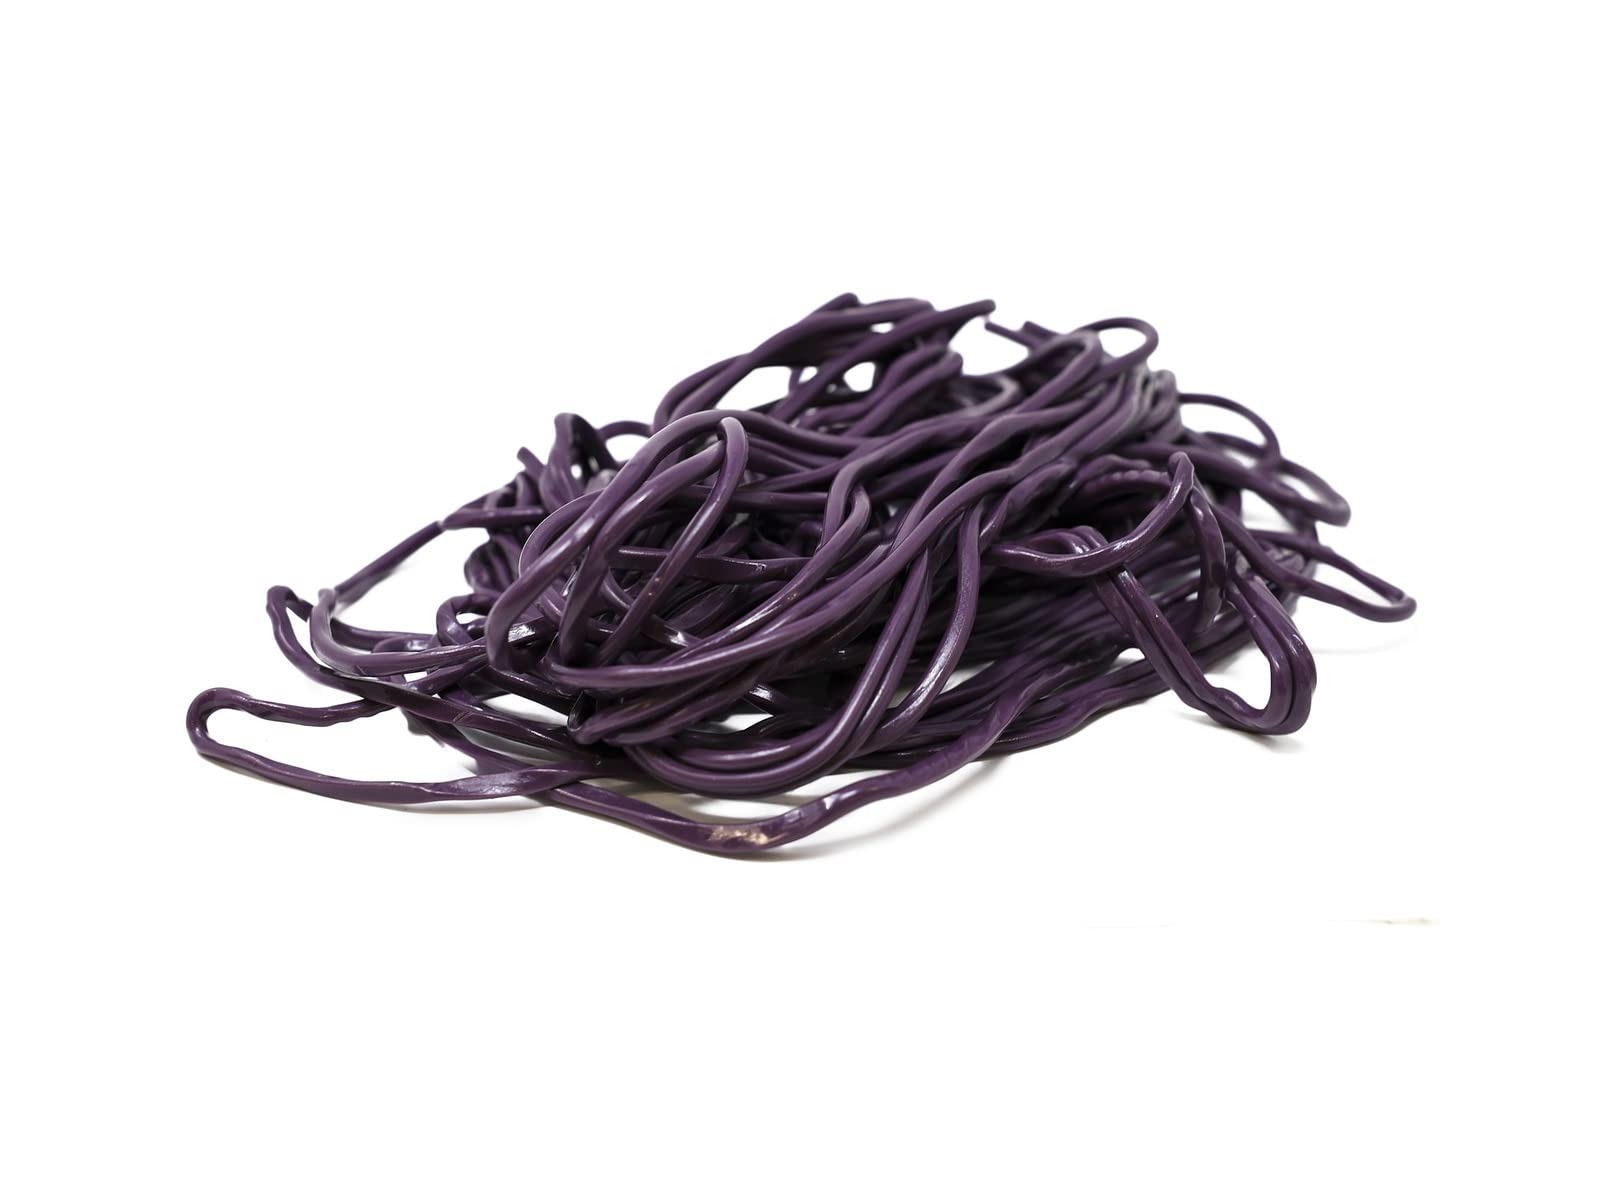
Item Name: Grape Shoestring Licorice Grape Laces 2 pounds shoestring licorice
Product Description: Grape Shoestring Licorice. Made in the Netherlands, this grape flavored licorice shoestring is sure to keep you busy for hours!! This listing is for a bulk 2 pound bag of grape shoestring laces.
Value: nan
Unit: None

Price: 26.08